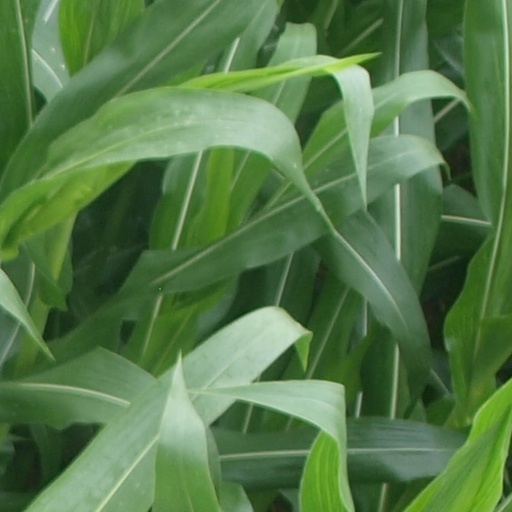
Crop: maize; corn